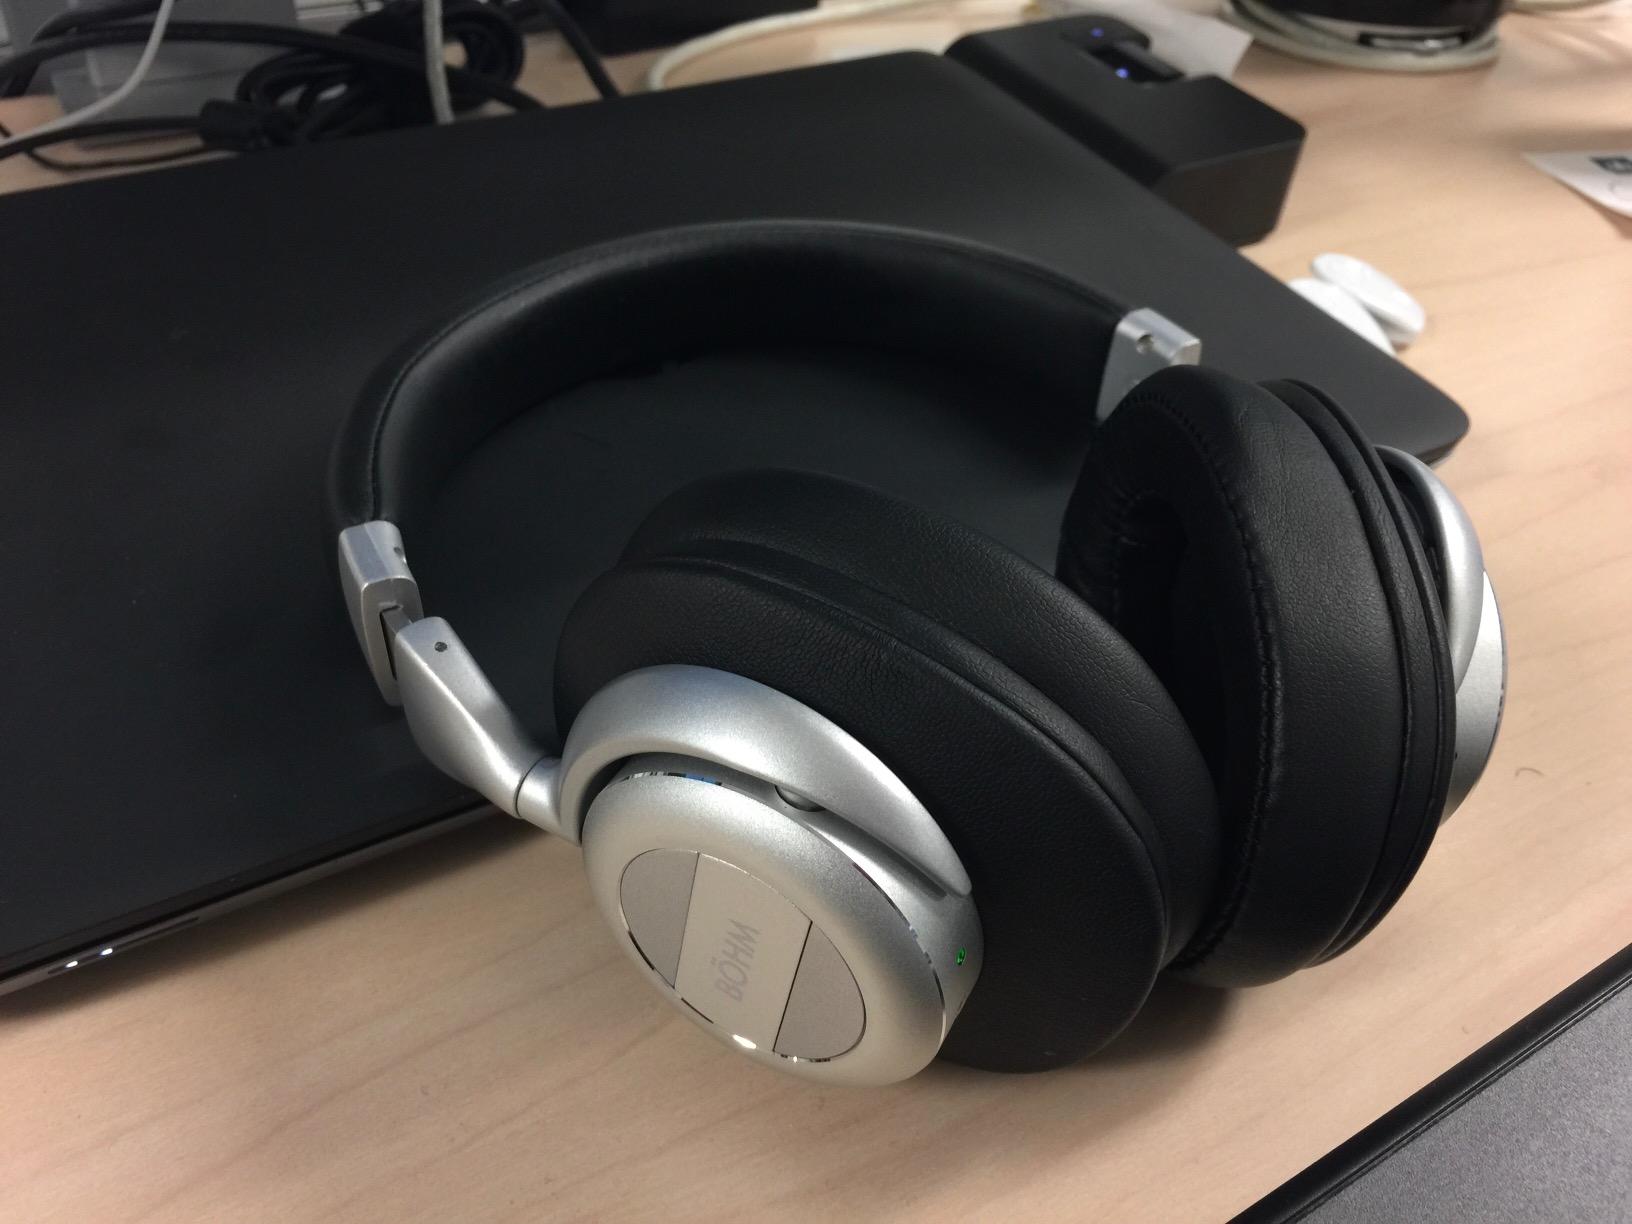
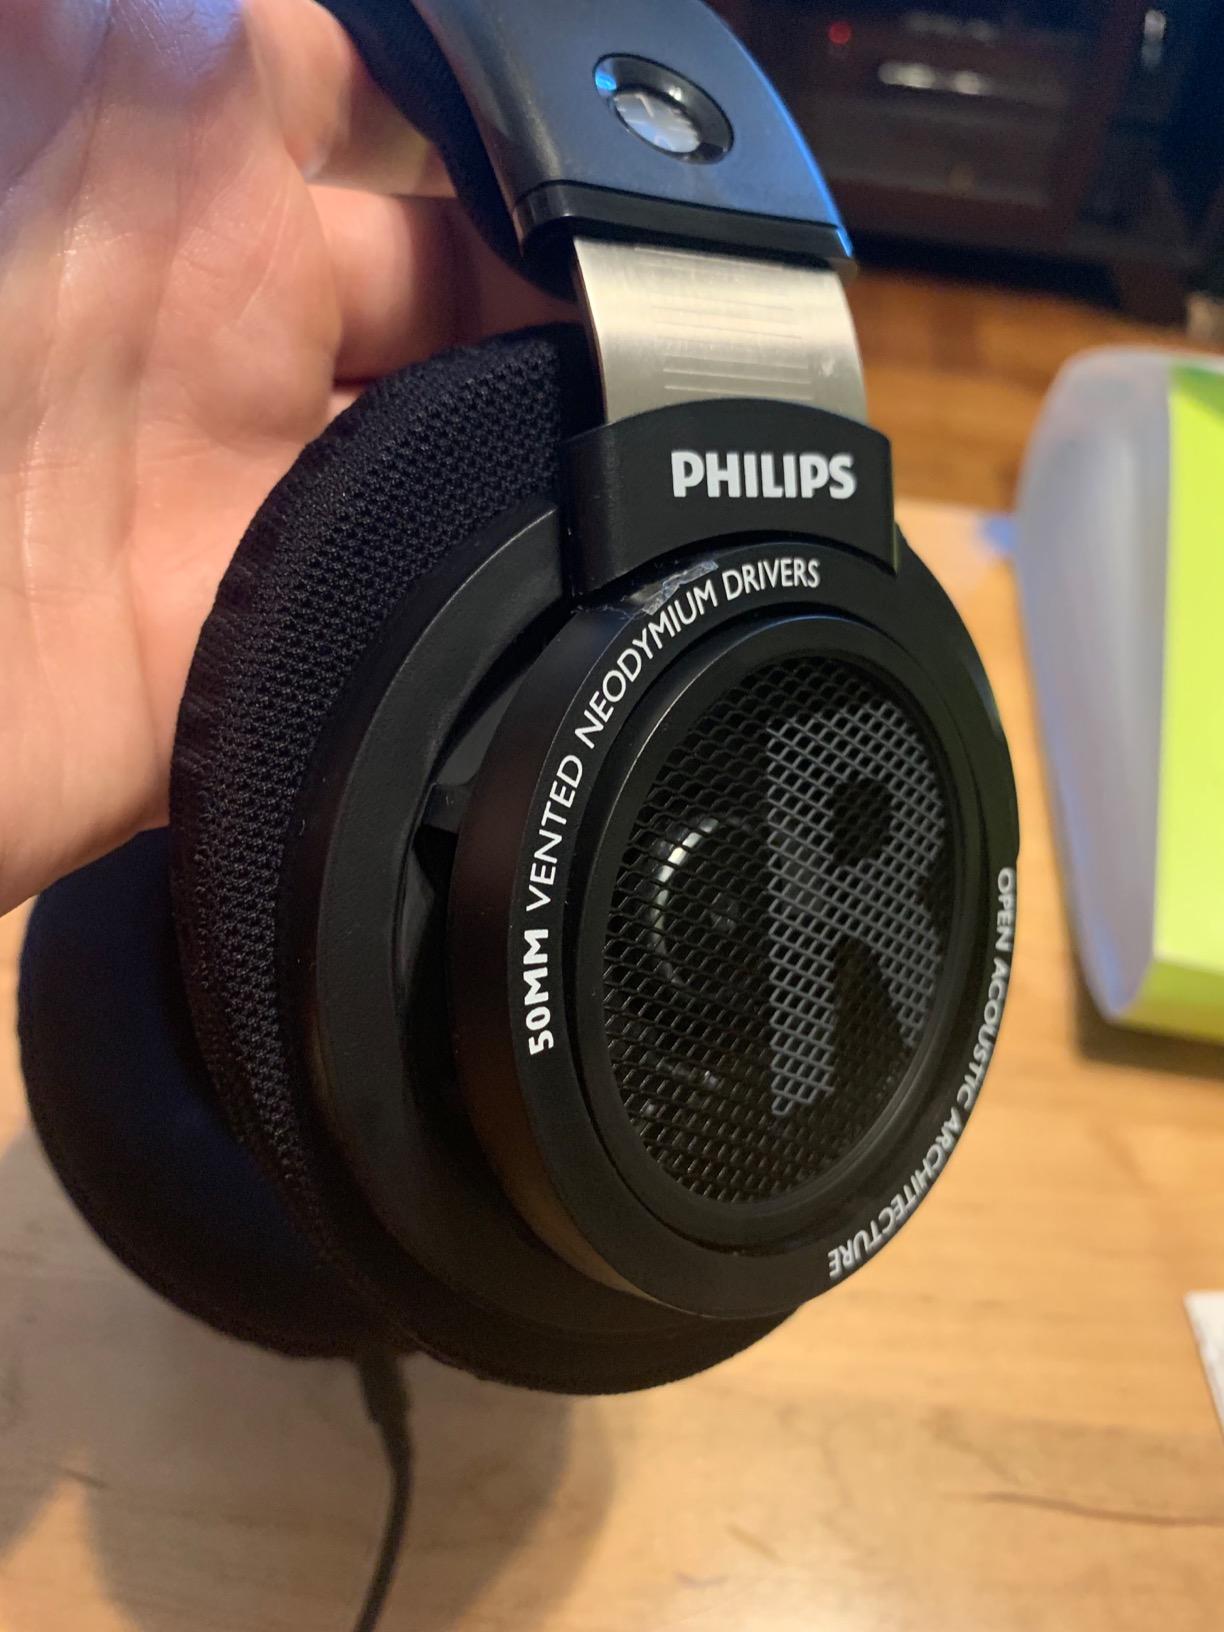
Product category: headphones
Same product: no